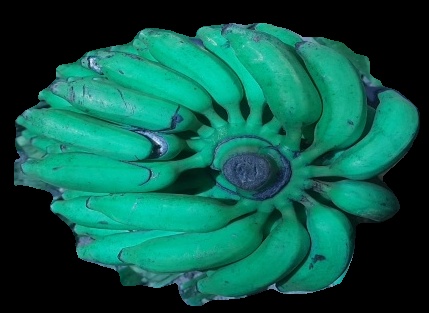
Variety: elakki-bale
Grade: grade3